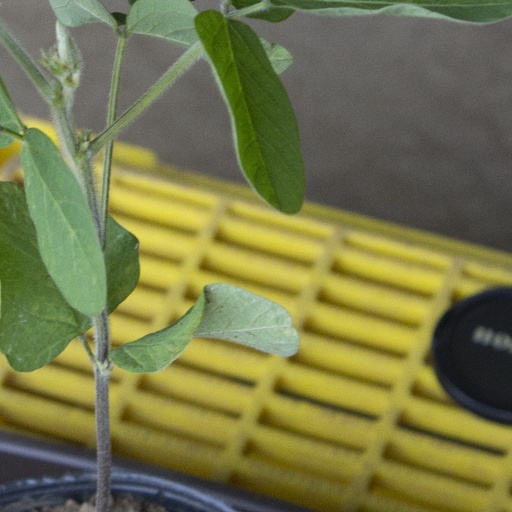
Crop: soybean